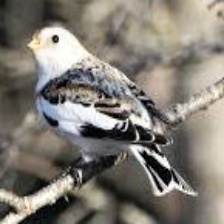
Species: MCKAYS BUNTING
Scientific name: PLECTROPHENAX HYPERBOREUS
ImageNet parent category: indigo_bunting